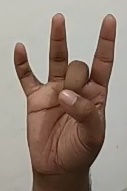
ASL sign: 8